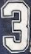
Number: 3